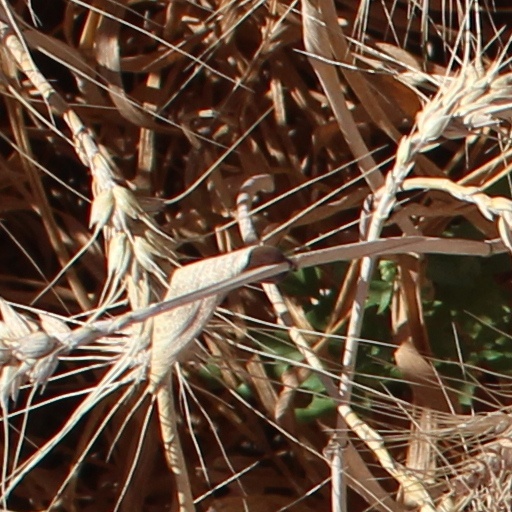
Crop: wheat